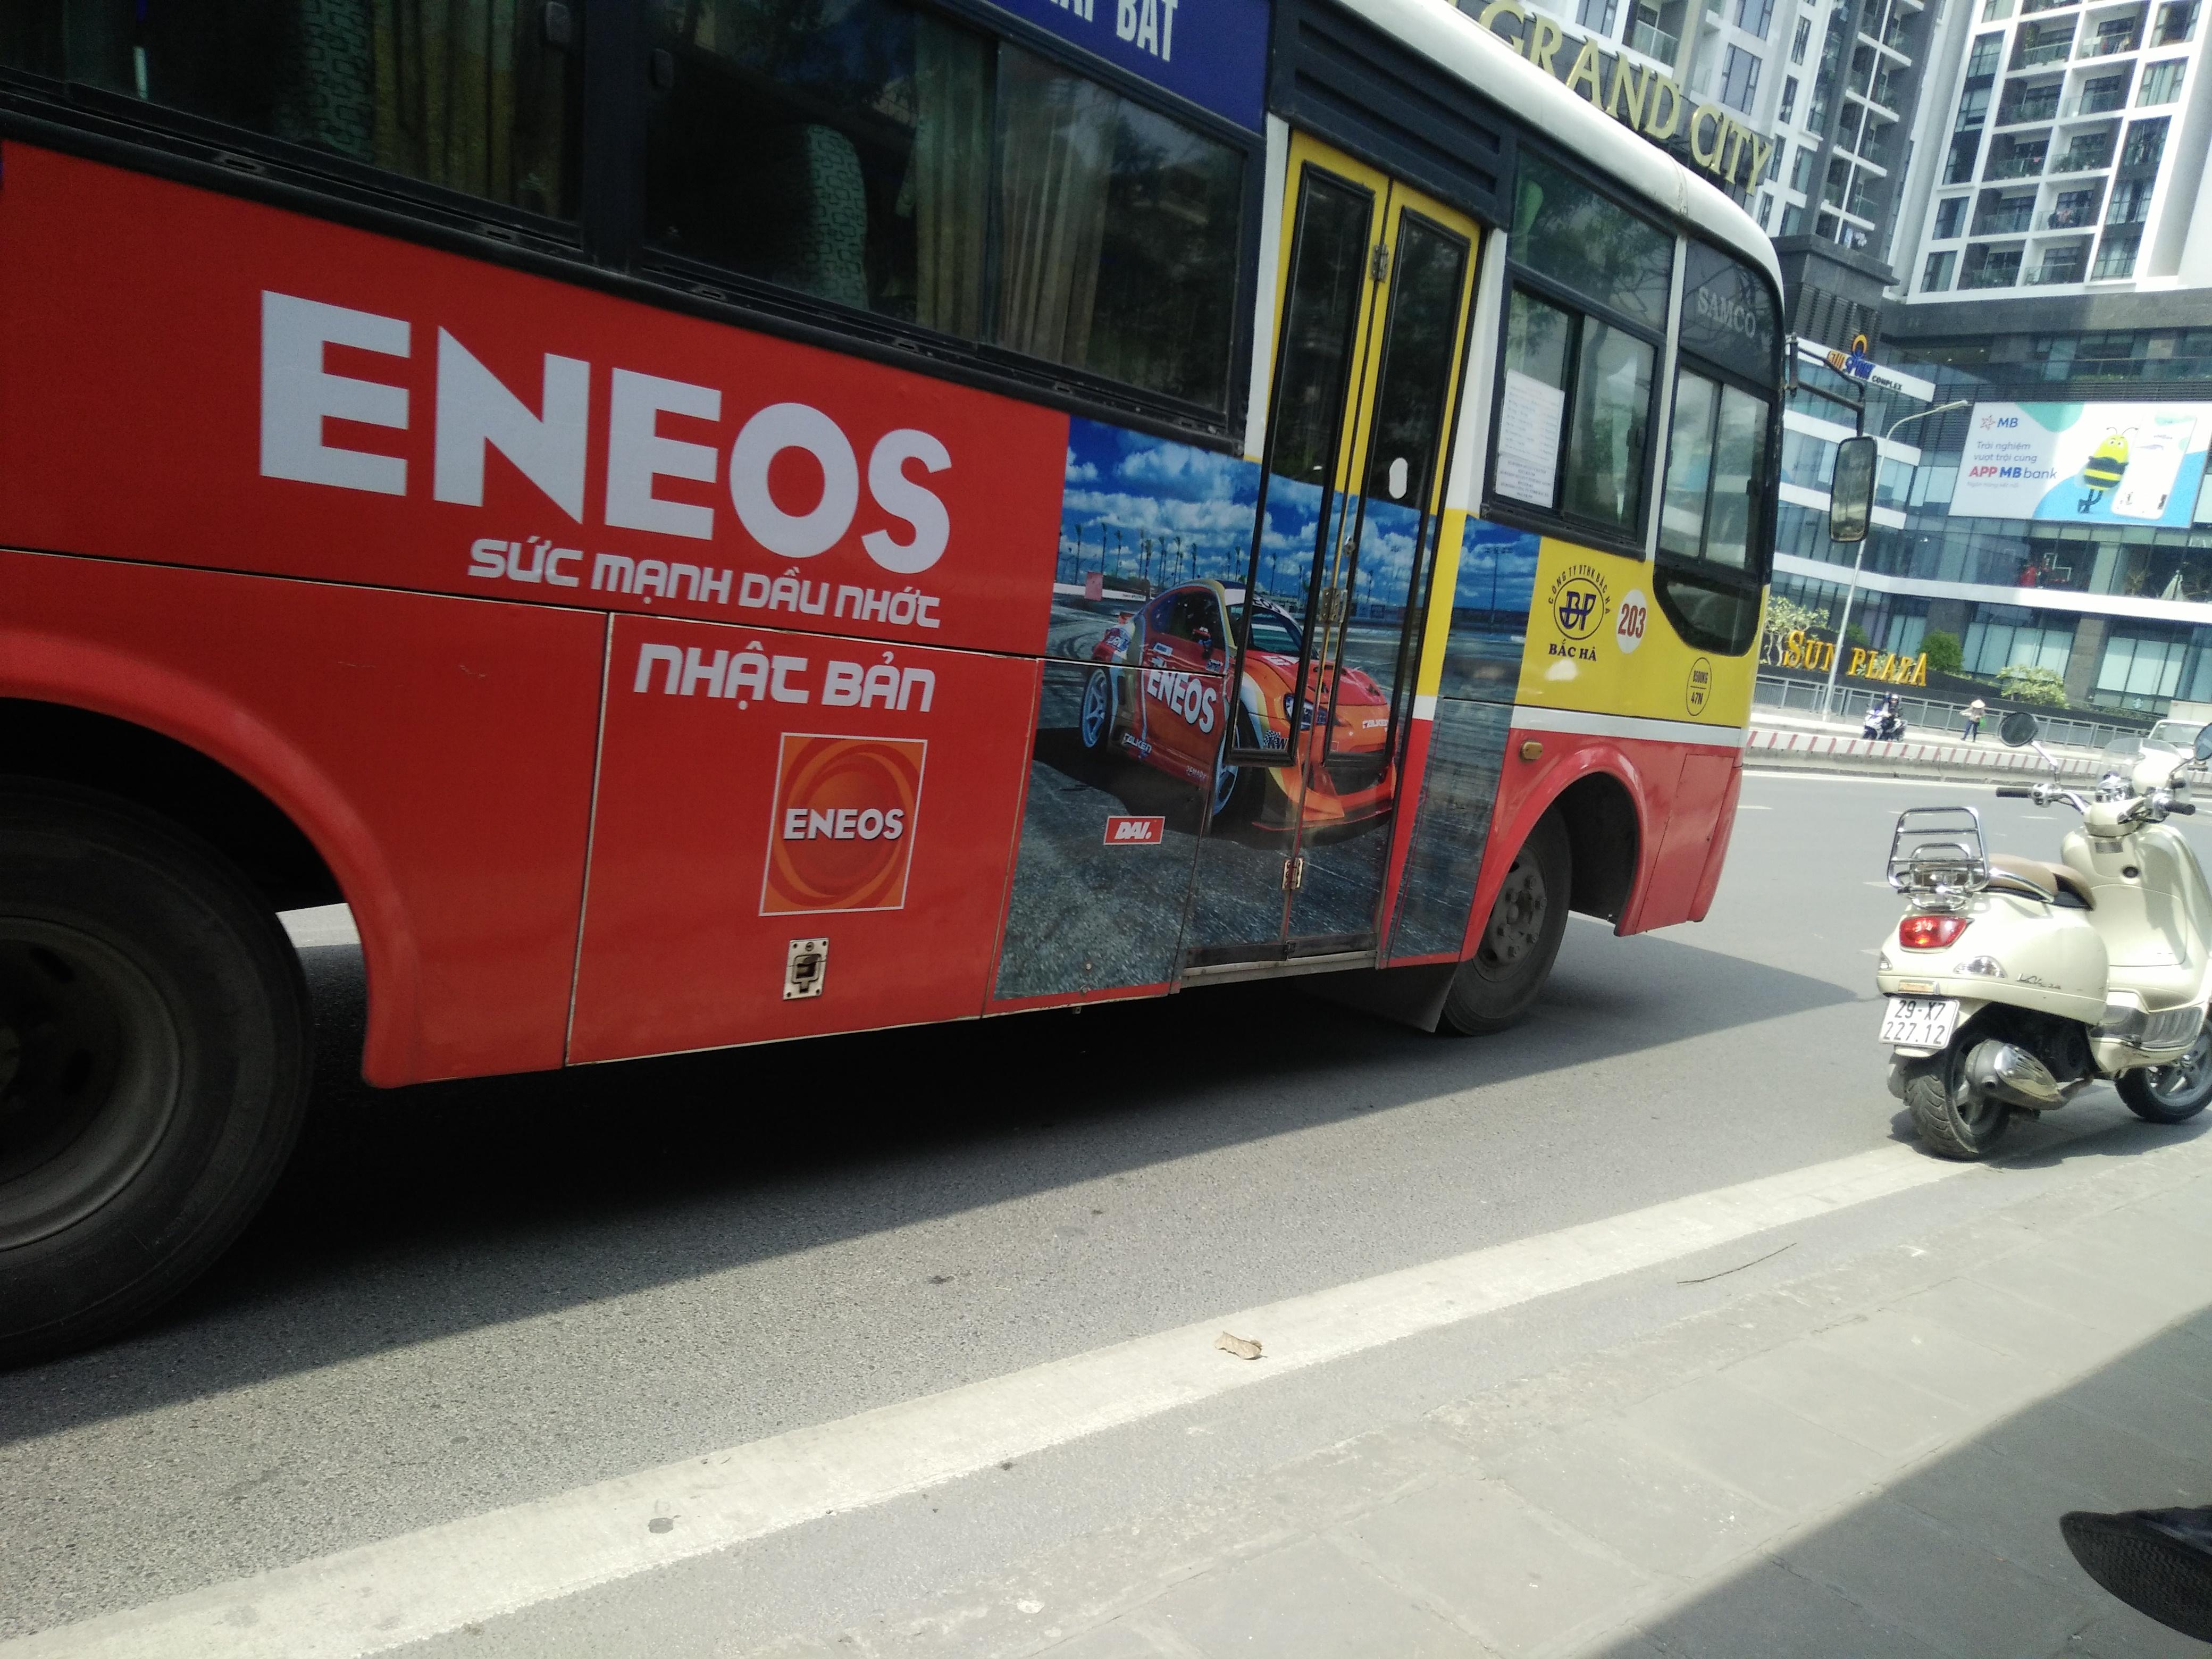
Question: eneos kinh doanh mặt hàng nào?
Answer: eneos kinh doanh dầu nhớt